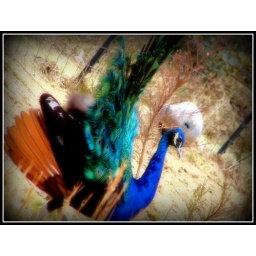
Farm in tuscumbia -Marcus on field trip and pizza for lunch